Liberty Tower (Manhattan)

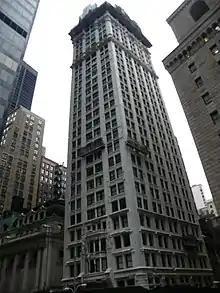
Seen from across Liberty and Nassau Streets

The superstructure is fireproof and made of metal, exerting a total live and dead weight of upon the foundations. There are 24 columns in total: one above each of the eight interior piers, two above each of the corner piers, three above each of the piers on the western and eastern sides, and two carried above cantilever girders extending to the piers on the northern lot line. The columns each carry a load of between , and are connected to the piers through I-beam grillages at the top of the piers. The spandrel girders are deep below the fifth floor and deep above that floor.